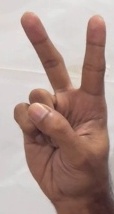
ASL sign: 2